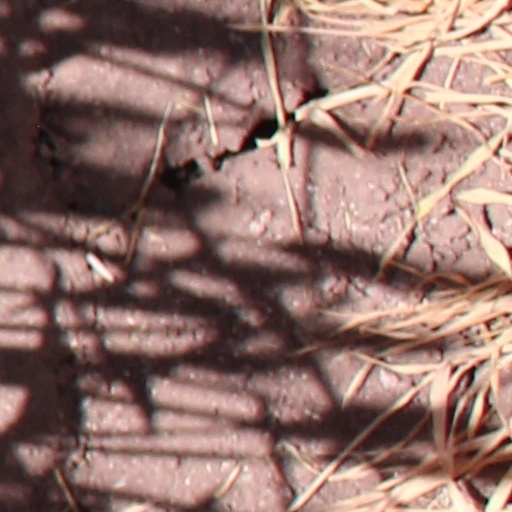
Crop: wheat